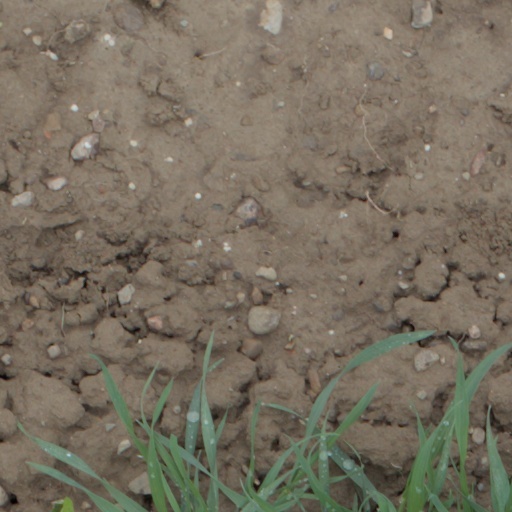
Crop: wheat